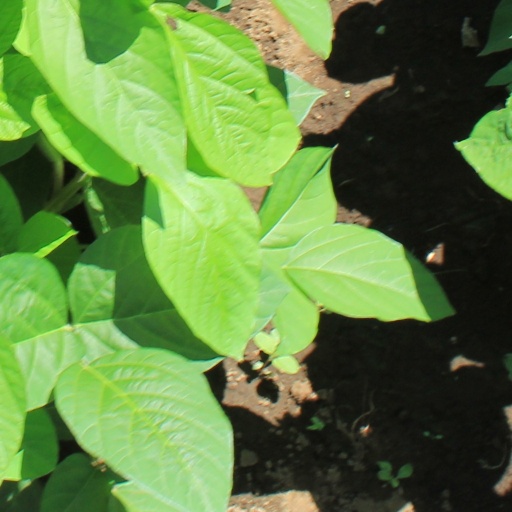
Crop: soybean